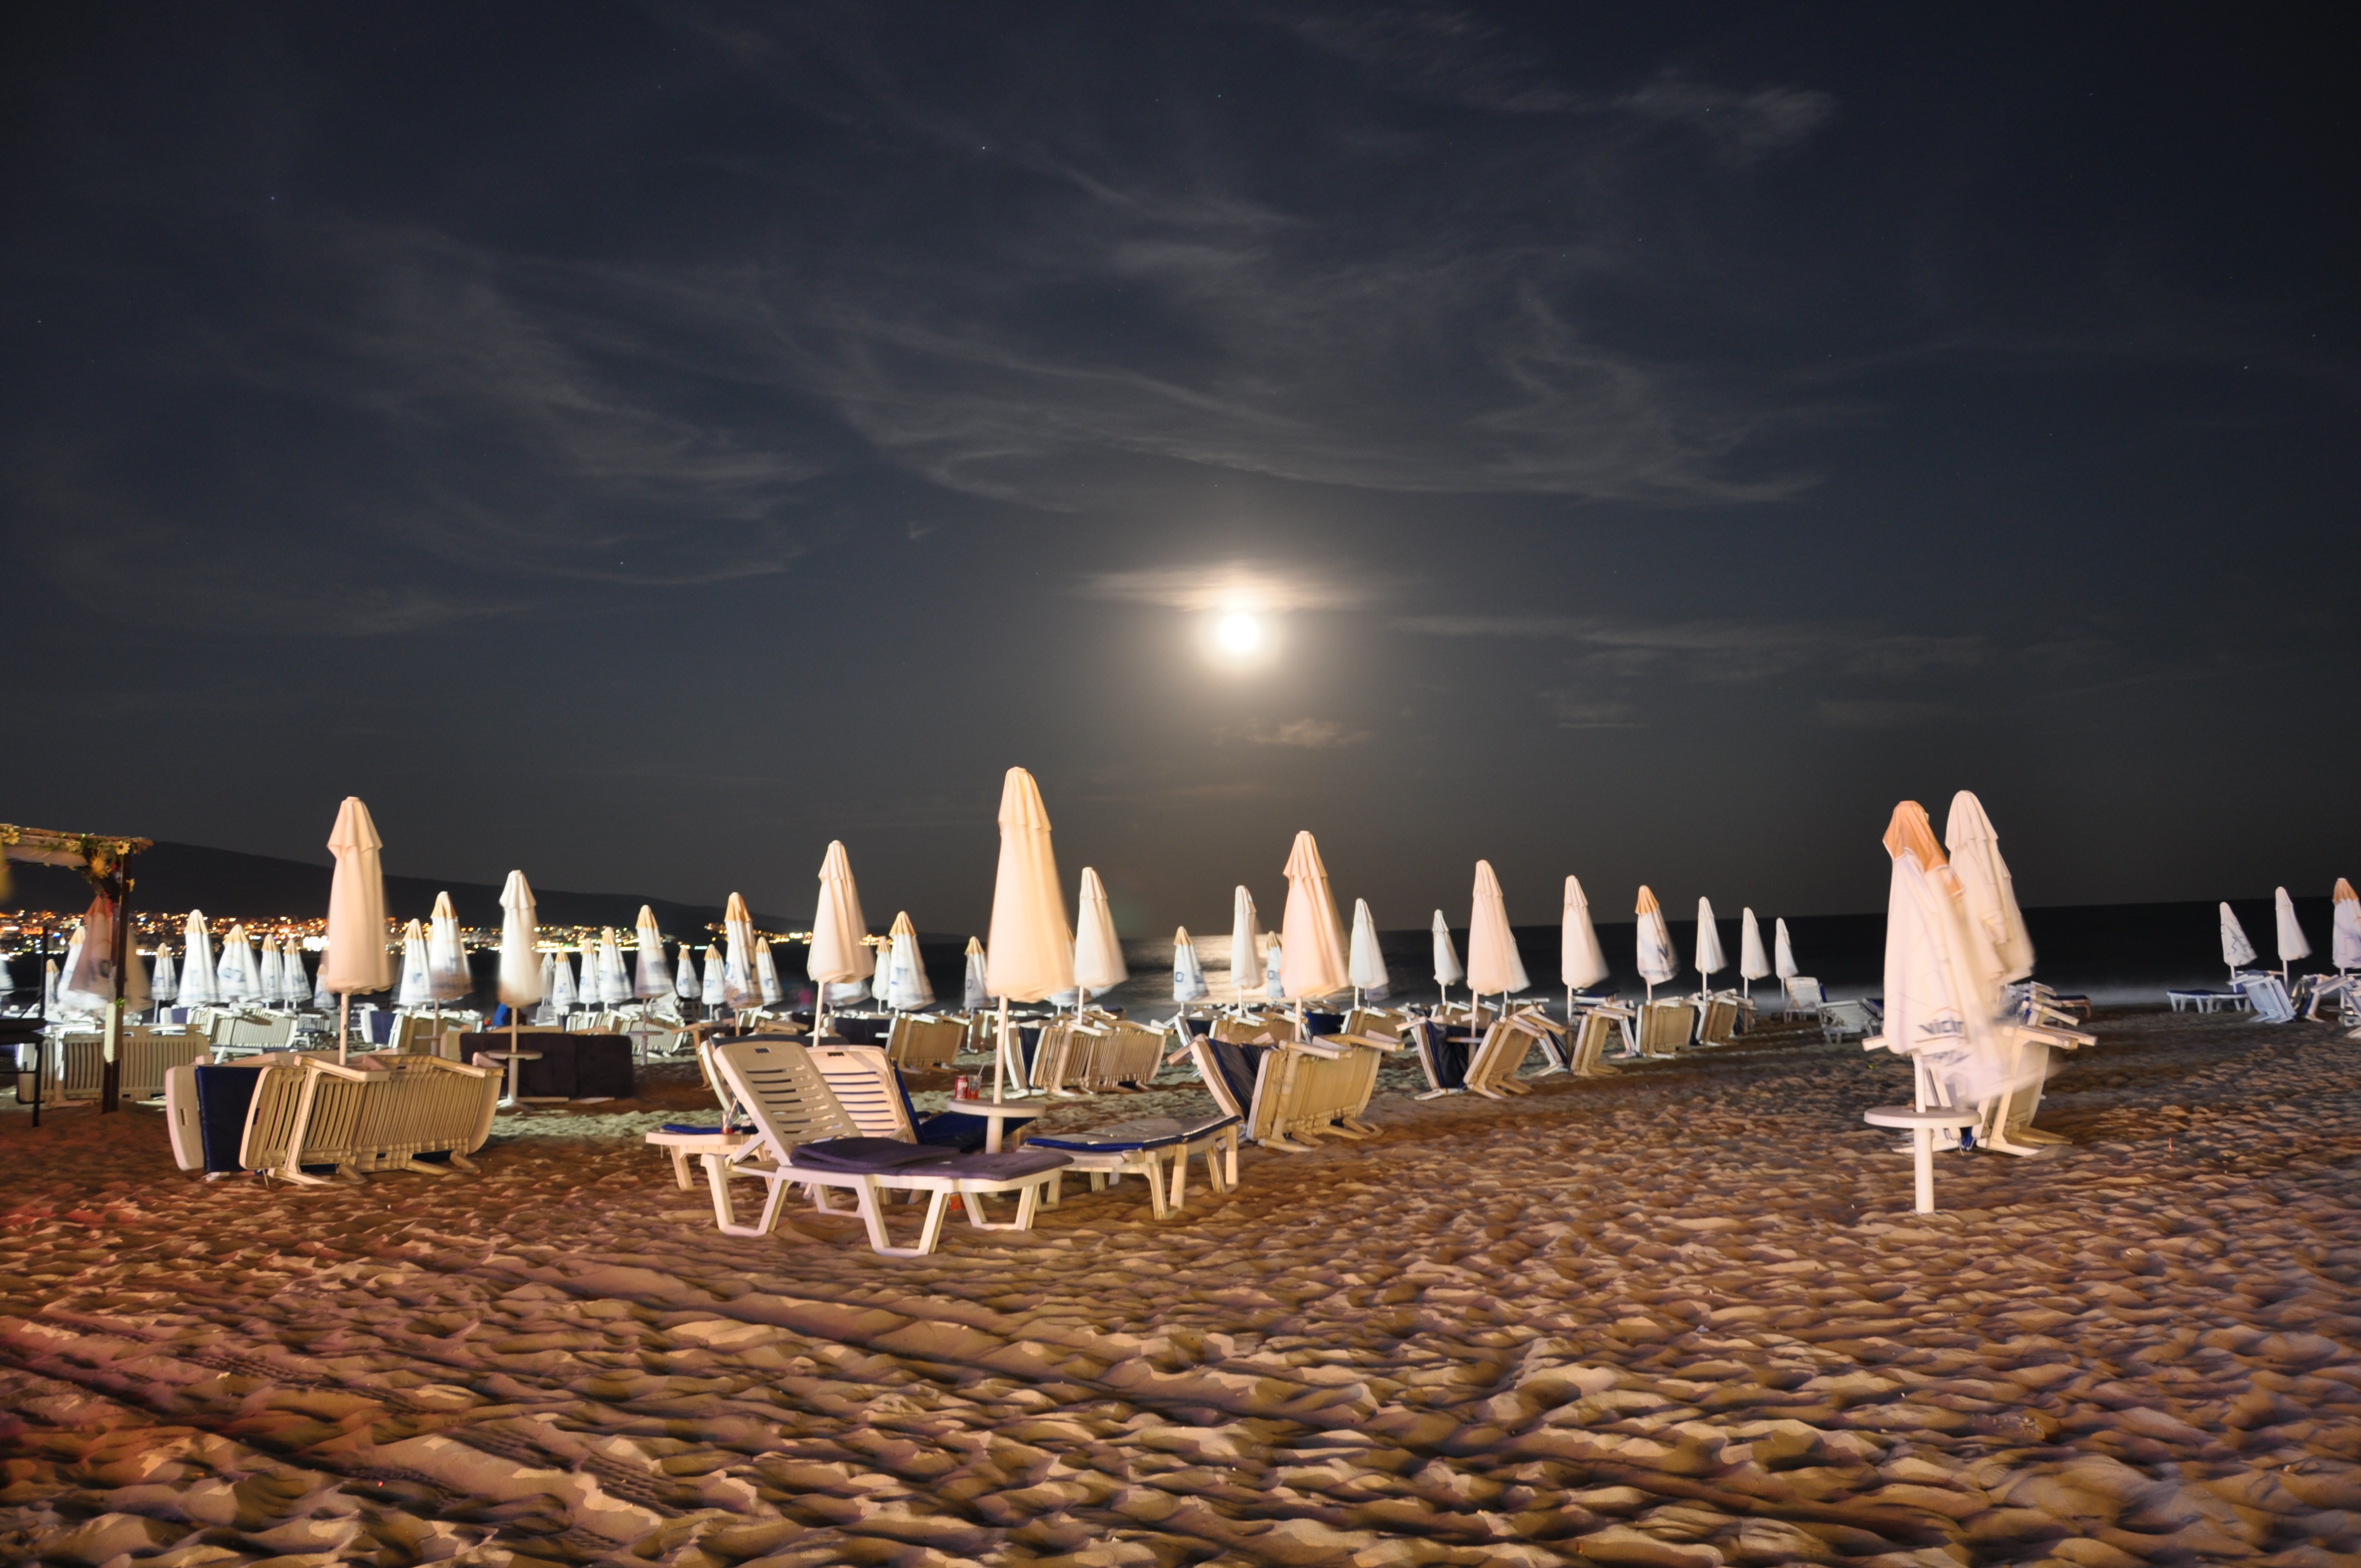
beach, sea, sky, night, morning, evening, holiday, lighting, full moon, moonlight, at night, sand beach, sun loungers